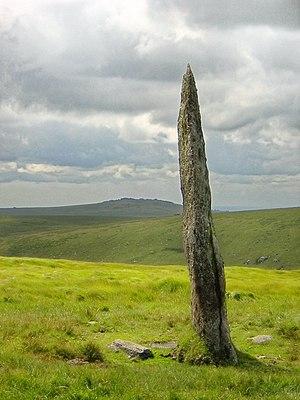
Le Dartmoor est une région montagneuse du centre du Devon, au nord de Plymouth, en Angleterre. Elle possède le statut de parc naturel et couvre 945 km².
Beardown Man est le nom d'un mégalithe datant de l'Âge du bronze situé près de Tavistock, dans le comté de Devon, en Angleterre.
Les parcs nationaux d'Angleterre et du pays de Galles sont des régions relativement peu développées et offrant des paysages de qualité qui sont désignées sous les termes de la Loi sur les Parcs Nationaux et l'Accès aux Campagnes de 1949. Malgré leur nom, les parcs nationaux en Angleterre et au pays de Galles se distinguent entièrement de ceux de beaucoup d'autres pays, où les parcs nationaux sont possédés et gérés par le gouvernement comme une ressource commune protégée et où des communautés humaines permanentes ne font pas partie du paysage. En Angleterre et au pays de Galles, la désignation comme parc national peut inclure des communautés humaines et des usages du sol importants et qui sont souvent partie intégrante du paysage, et la terre dans un parc national reste essentiellement propriété privée.